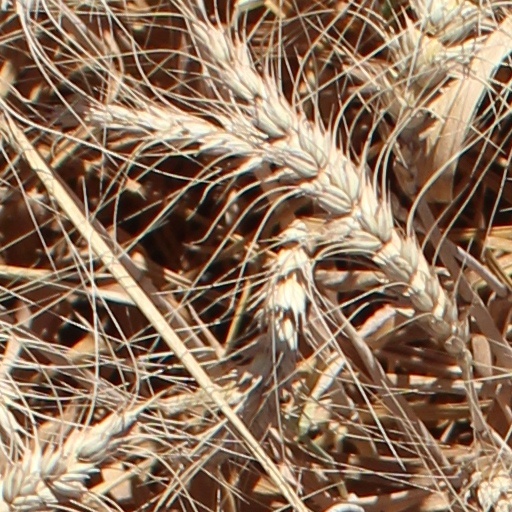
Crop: wheat